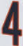
Number: 4